Veronika Honkasalo

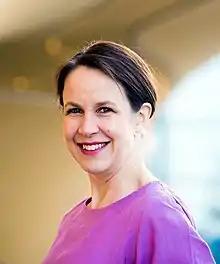
Honkasalo in 2018

Veronika Honkasalo (born 7 July 1975 in Lappeenranta) is a Finnish politician currently serving in the Parliament of Finland for the Left Alliance at the Helsinki constituency.